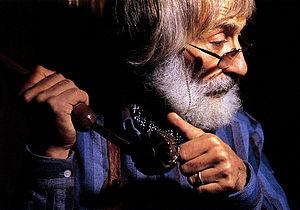
Photographie de Bernard Rosenblum, Maître Artisan d'Art, Gainier Doreur d'Art, 1927-2007.
Bernard Rosenblum est un maître artisan d'art gainier, doreur et restaurateur des Musées nationaux, successeur de l'atelier de gainerie Bettenfeld. Il a été décoré de la Médaille de la déportation et de l'internement politique, ainsi que Commandeur de l’Ordre de l’Éducation civique.